George Stone (basketball)

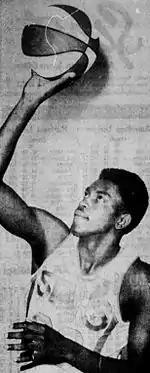

George E. Stone (February 9, 1946 – December 30, 1993) was an American professional basketball player who spent several seasons in the American Basketball Association (ABA). He was drafted in the ninth round of the 1968 NBA draft (115th pick overall) by the Los Angeles Lakers, but never played for them or any other NBA team.